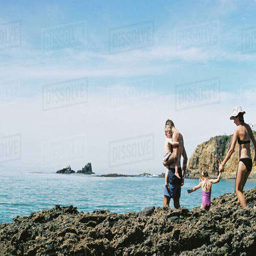
a family on holiday , adults with their son and daughter walking across rocks by the ocean .